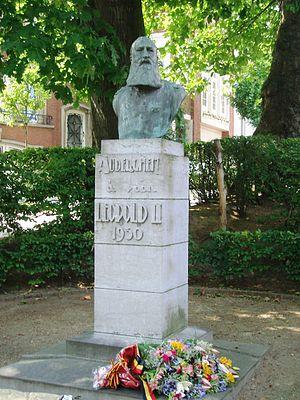
Leopold II statue Auderghem Belgium
Léopold II, de son nom Léopold Louis-Philippe Marie Victor de Saxe-Cobourg-Gotha, né le 9 avril 1835 au palais royal de Bruxelles et mort le 17 décembre 1909 au château de Laeken est le deuxième roi des Belges, prince de Belgique, duc de Saxe, prince de Saxe-Cobourg et Gotha, duc de Brabant, fondateur de l'État indépendant du Congo. Il succède à son père, Léopold Iᵉʳ, au trône de Belgique en 1865. Par sa mère Louise d'Orléans, il est le petit-fils de Louis-Philippe Iᵉʳ, roi des Français. Il est le frère de Charlotte, impératrice consort du Mexique.
La décolonisation de l'espace public est une exigence qui apparaît à la fin du XXᵉ siècle et au début du XXIᵉ siècle en plusieurs endroits de la planète, principalement au sein de la communauté maorie en Nouvelle-Zélande, de la communauté amérindienne aux États-Unis et de la diaspora congolaise en Belgique, face à la persistance de symboles coloniaux comme des noms de villes, des noms de rues et des statues.
Le boulevard du Souverain est un boulevard bruxellois qui traverse les communes de Watermael-Boitsfort, d'Auderghem et de Woluwe-Saint-Pierre où il aboutit sur l'avenue de Tervueren à proximité des étangs Mellaerts. Il longe la vallée de la Woluwe.